Su Su Sudhi Vathmeekam

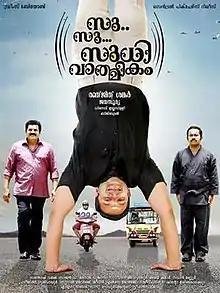
Theatrical release poster

Su Su Sudhi Vathmeekam, sometimes stylized as "Su.. Su... Sudhi Vathmeekam", is a 2015 Malayalam comedy-drama film directed, co-written, and co-produced by Ranjith Sankar. The film stars Jayasurya in a lead role who also co-produced it under the banner of Dreams N Beyond. Vinod Illampally has done the cinematography and Bijibal has composed the score and soundtrack. The screenplay was written by Ranjith Sankar and Abhayakumar. The central character is inspired by a real-life person, Sudheendran Avittathur. The film was released on 11 November 2015 on the occasion of Diwali to positive reviews. Jayasurya won national and Kerala state special jury award for his performance.